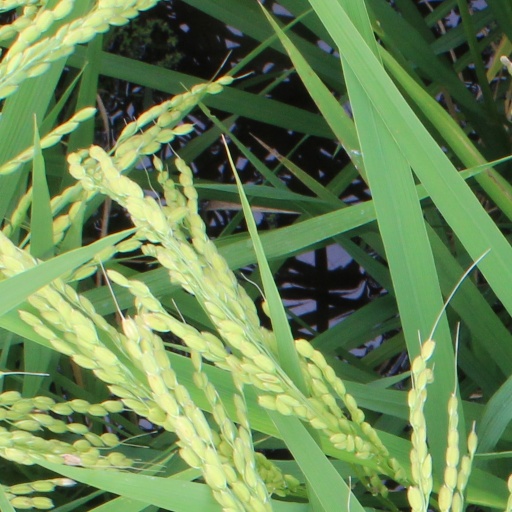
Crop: rice